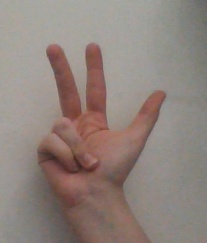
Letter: al